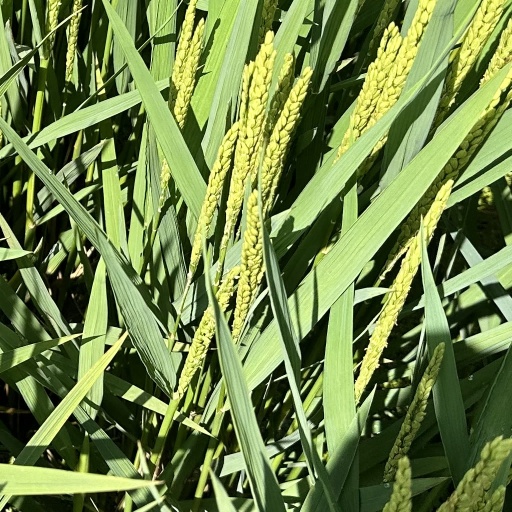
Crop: rice